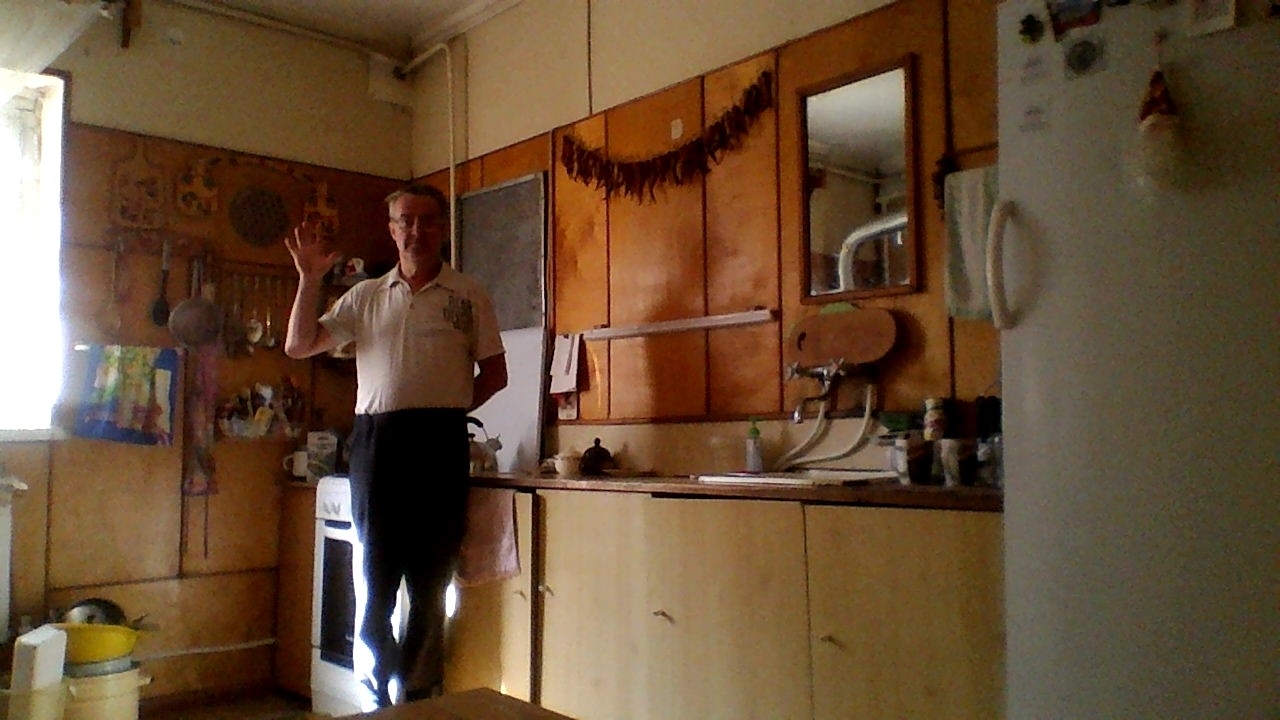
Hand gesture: palm